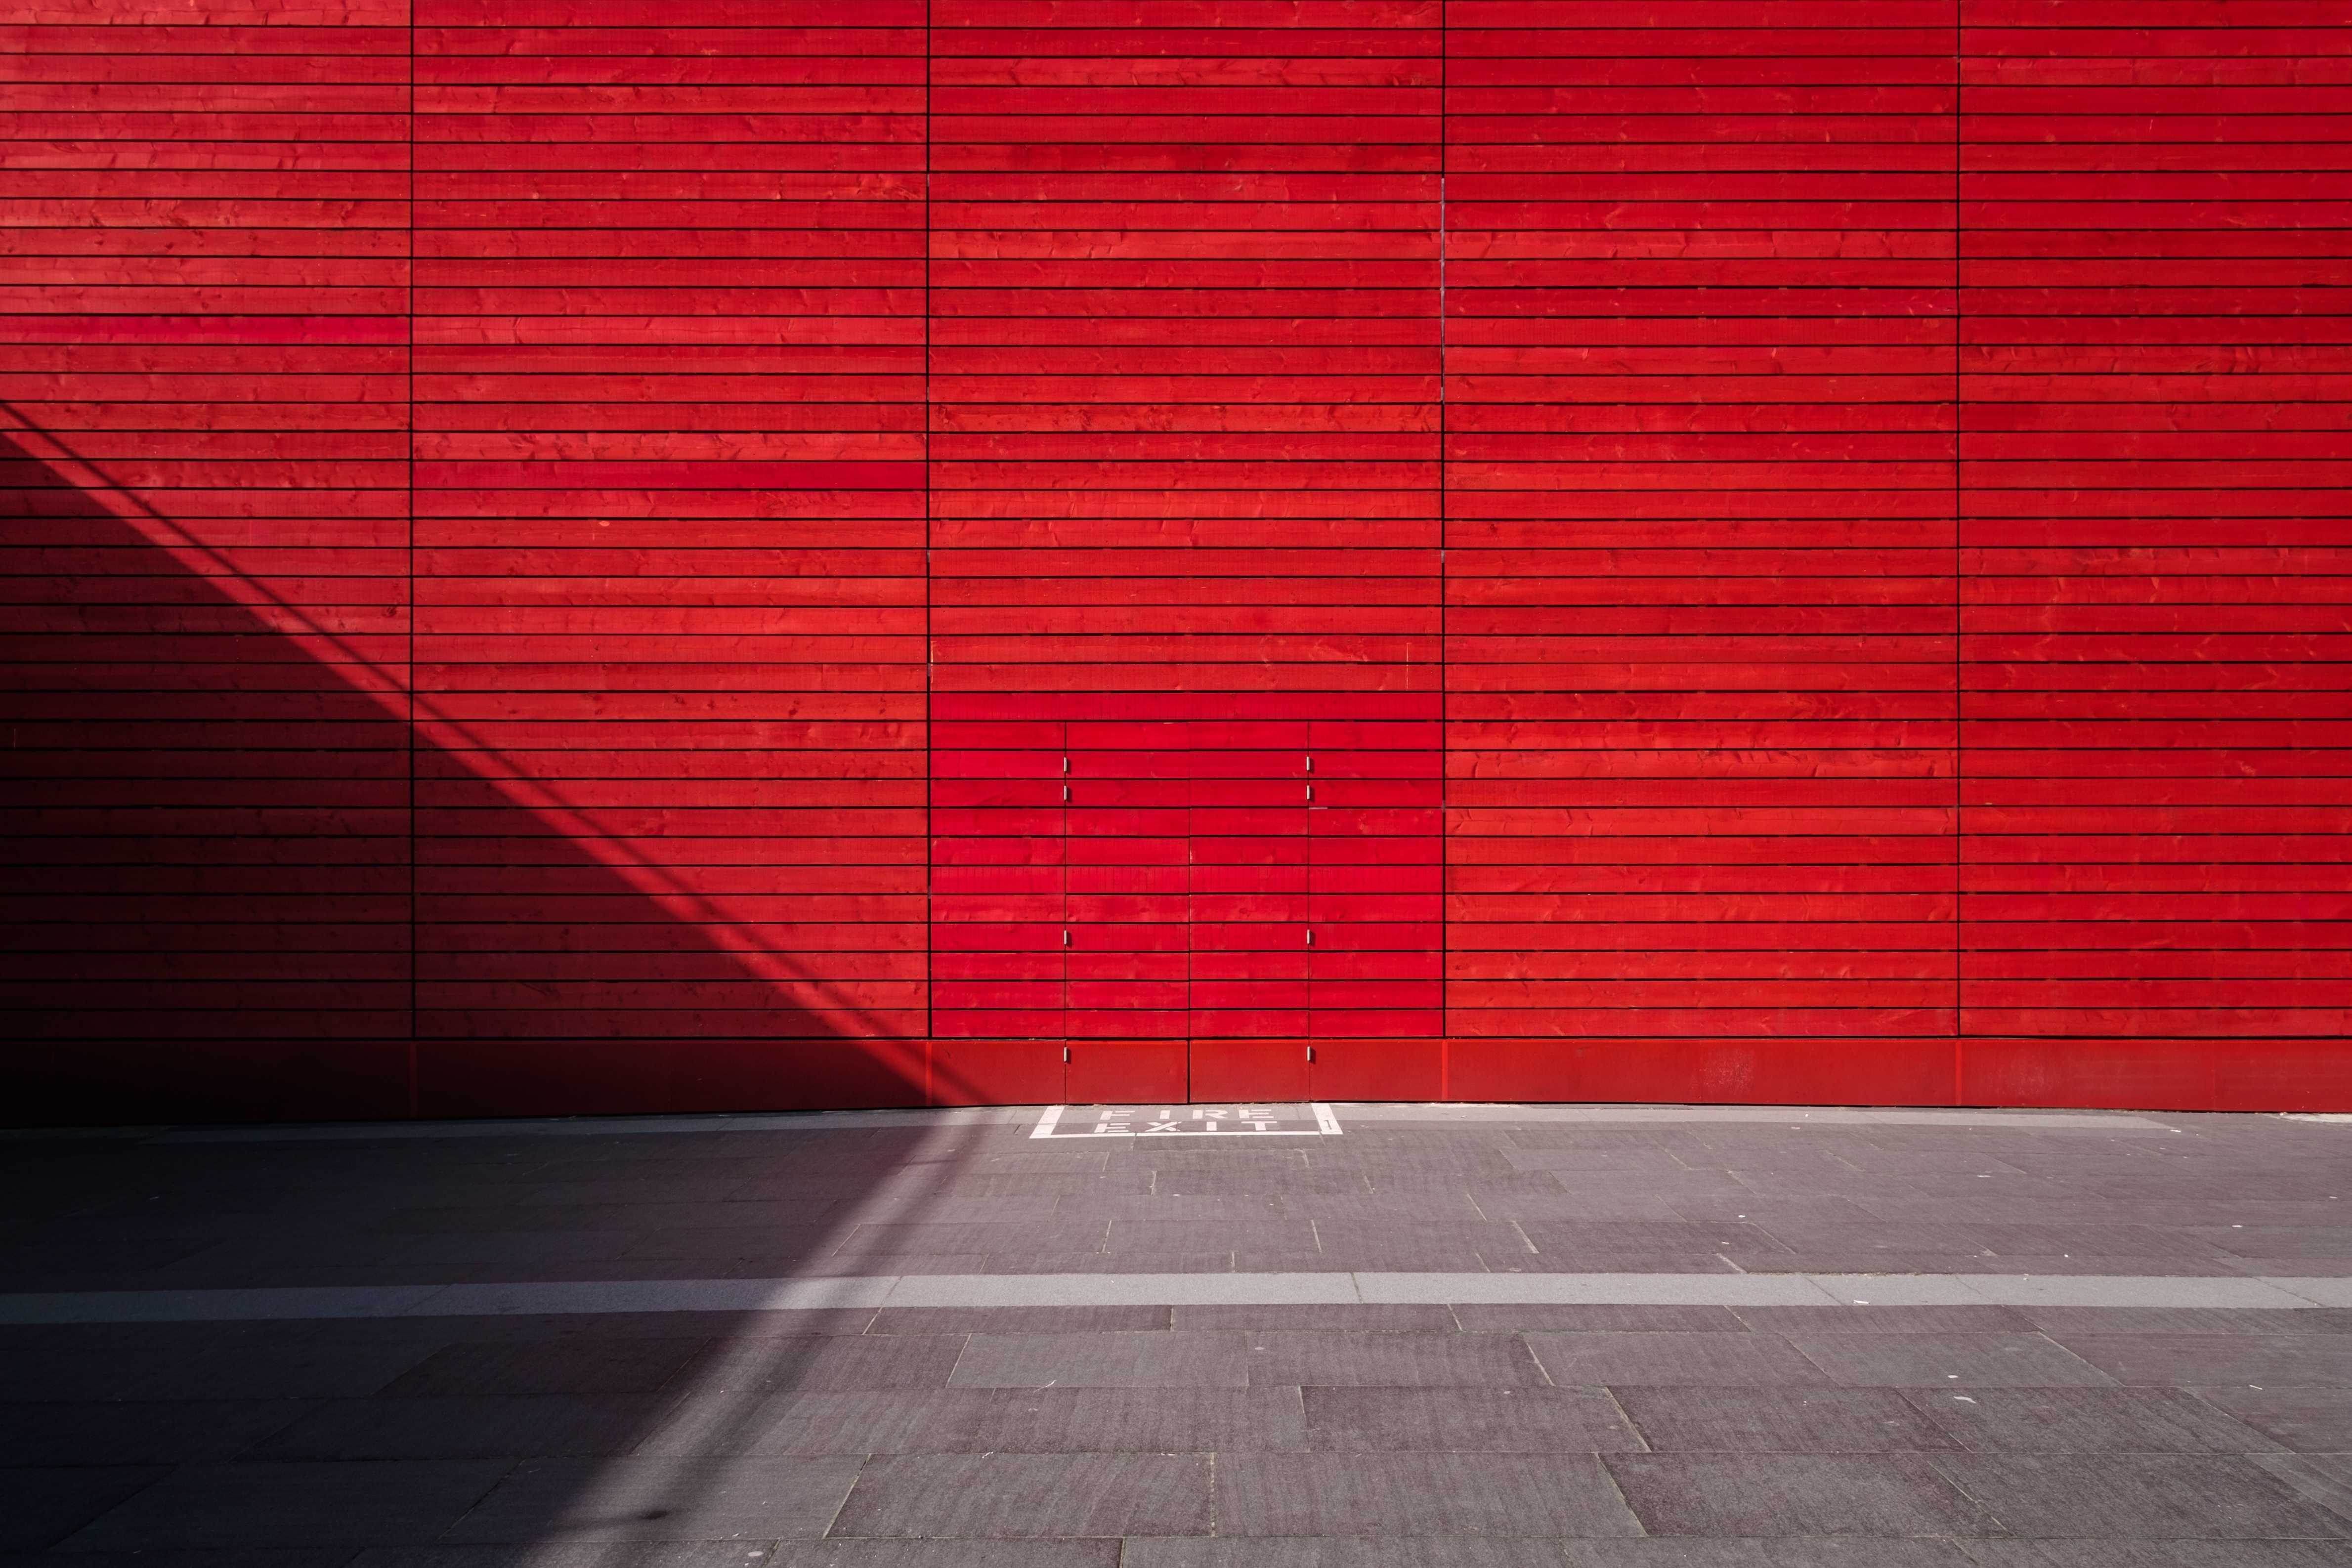
light, wood, texture, floor, building, wall, pattern, line, red, exit, color, exterior, brick, lighting, interior design, design, minimalist, symmetry, window blind, shape, metaphor, flooring, window covering